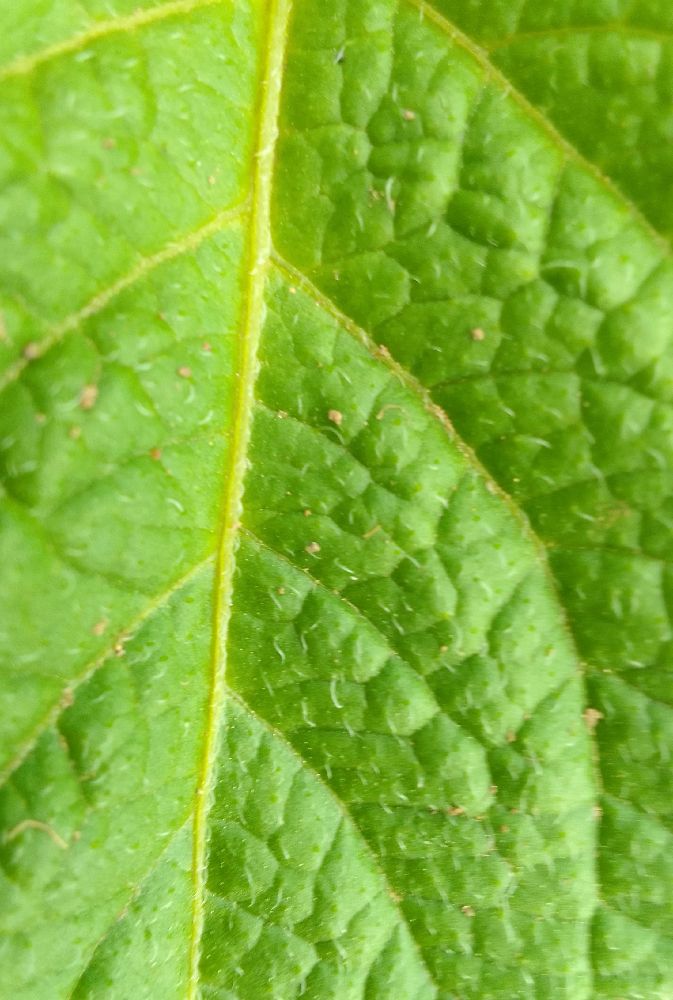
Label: Healthy